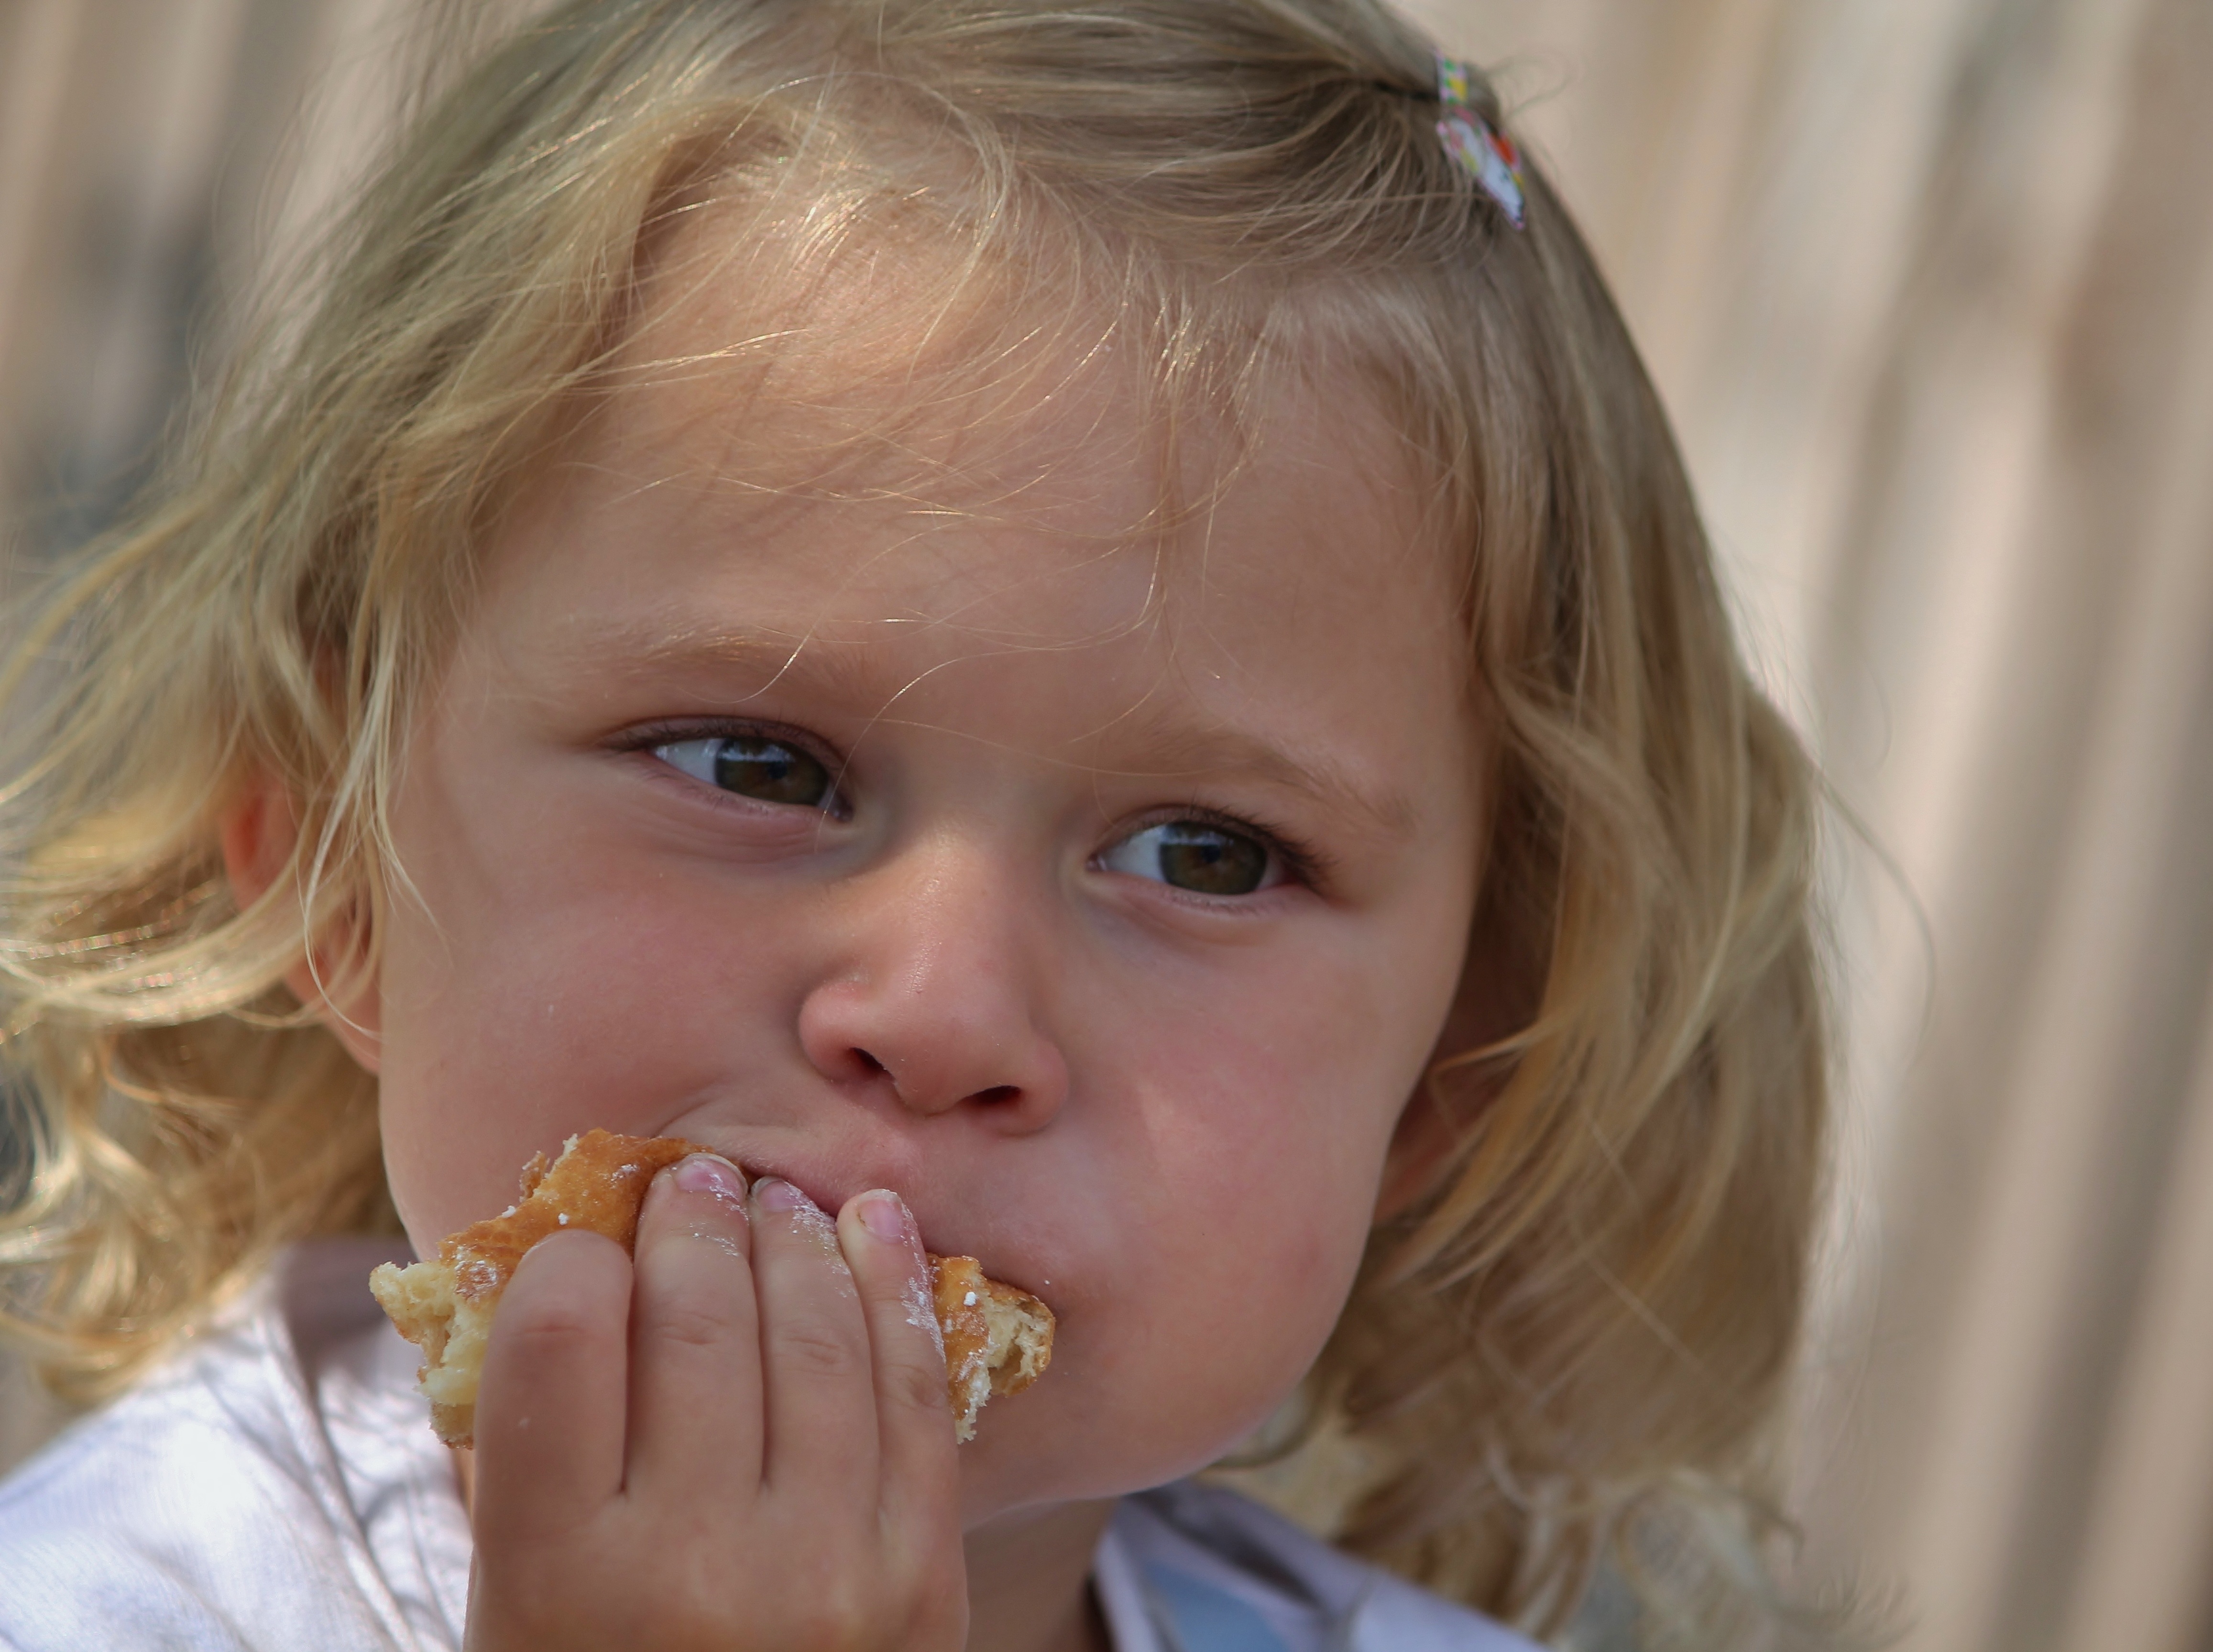
person, girl, hair, portrait, meal, child, eat, facial expression, hairstyle, smile, mouth, close up, human body, face, eating, nose, infant, toddler, eye, head, skin, blond, organ, laughter, tooth, enjoy, sweetness, emotion, hunger, portrait photography